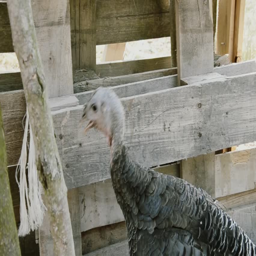
turkeys walking in the farm